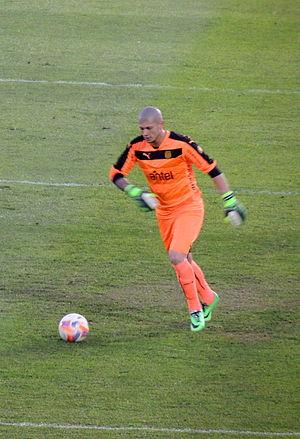
Gaston Guruceaga, né le 15 mars 1995 à Artigas en Uruguay, est un footballeur international uruguayen qui évolue au poste de gardien de but au Club Atlético Tigre, en prêt du Club Atlético Peñarol.